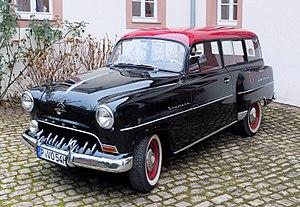
L'Opel Olympia-Rekord est une automobile du constructeur allemand Opel, produite de 1953 à 1957 en deux portes, découvrable et break. Elle était motorisée par un 4 cylindres de 40 CV. Modèle du renouveau d'après-guerre, elle fut la deuxième voiture la plus vendue en Allemagne après la Volkswagen Coccinelle.